The French Lieutenant's Woman

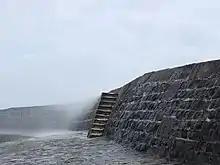
The Cobb at Lyme Regis, near where Charles and Ernestina first encounter Sarah.

Set in the mid-nineteenth century, the narrator identifies the novel's protagonist as Sarah Woodruff, the "Woman" of the title, also known as "Tragedy" and as "The French Lieutenant's Whore". She lives in the coastal town of Lyme Regis as a disgraced woman, supposedly abandoned by a French ship's officer named Varguennes who had returned to France and married. Employed as a servant in the household of the very pious Mrs. Poulteney, she spends some of her limited free time on The Cobb, a stone jetty where she stares out to sea.